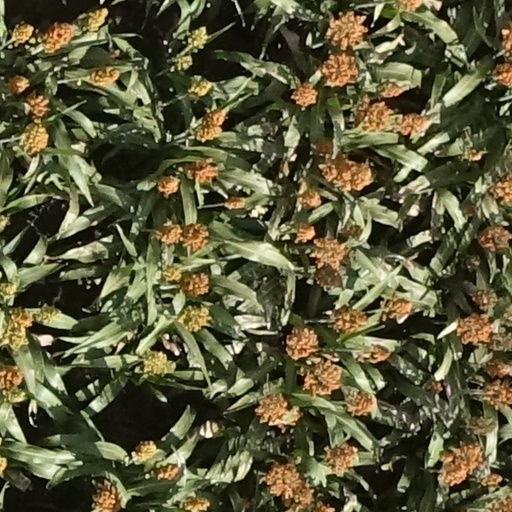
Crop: sorghum